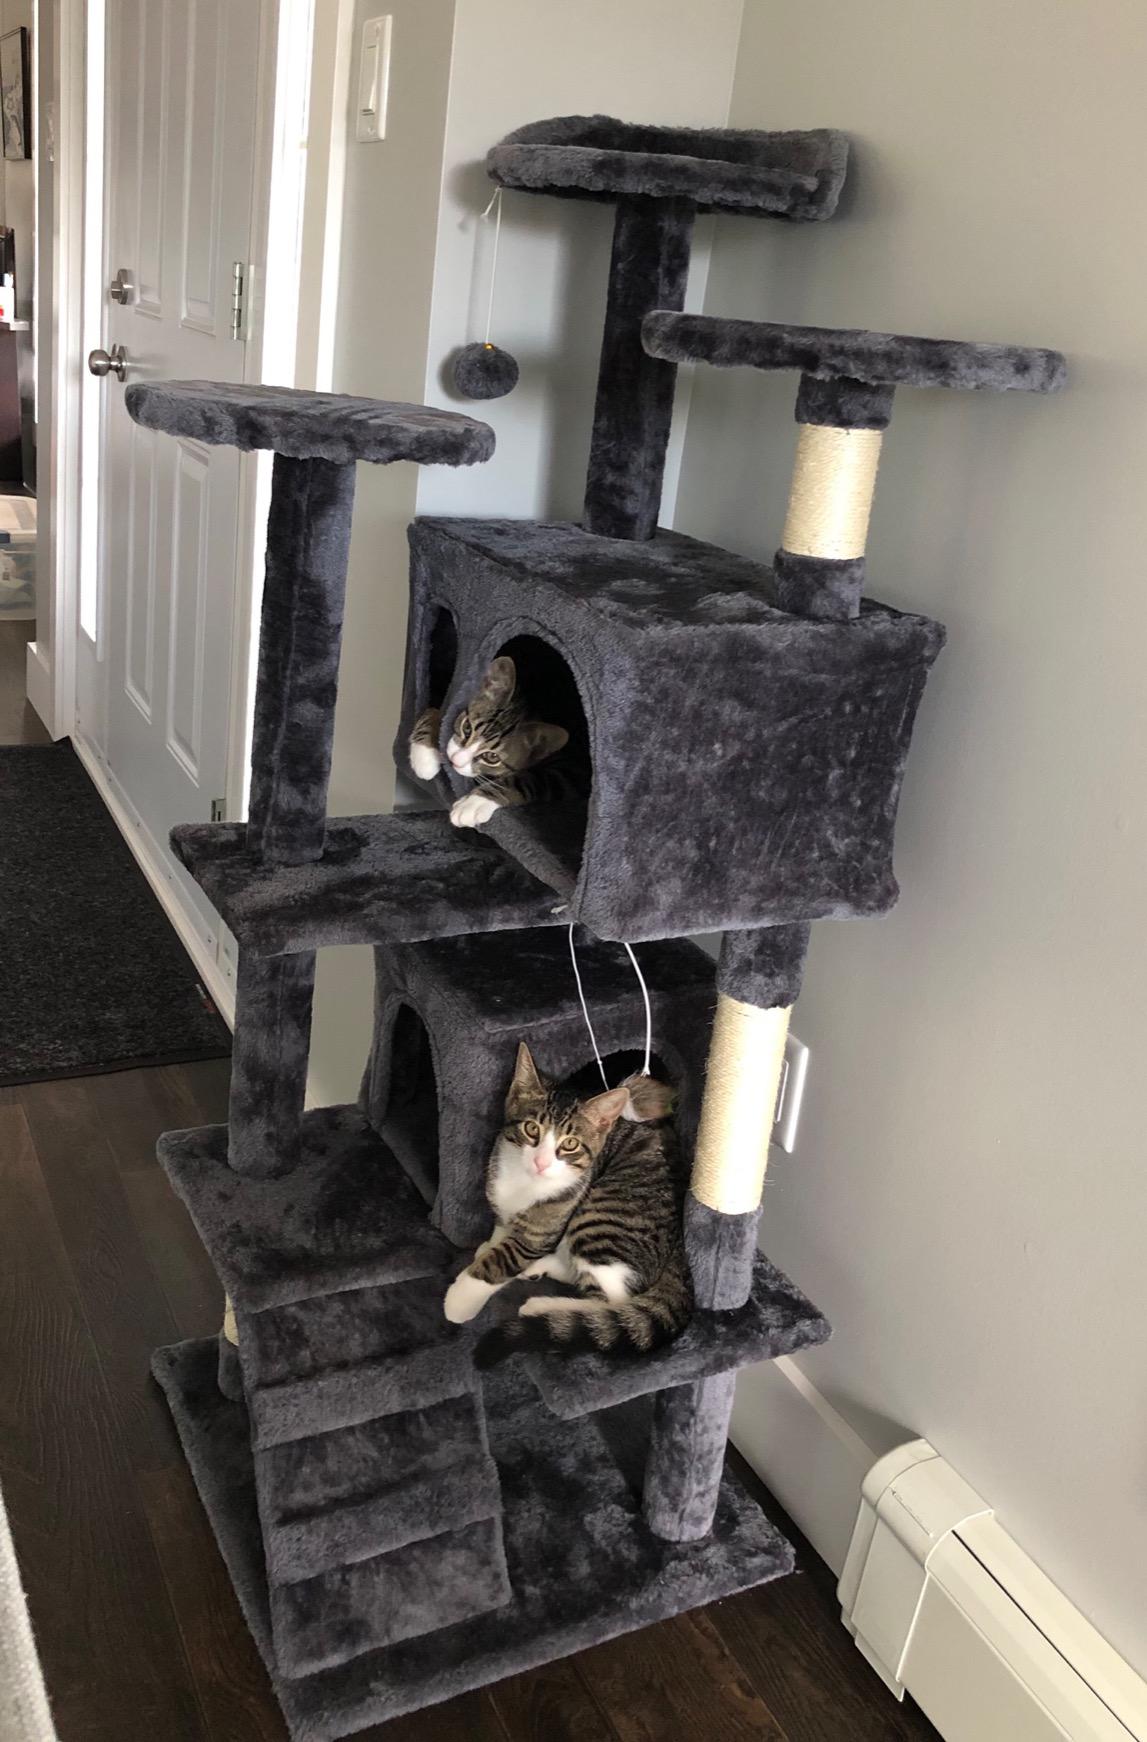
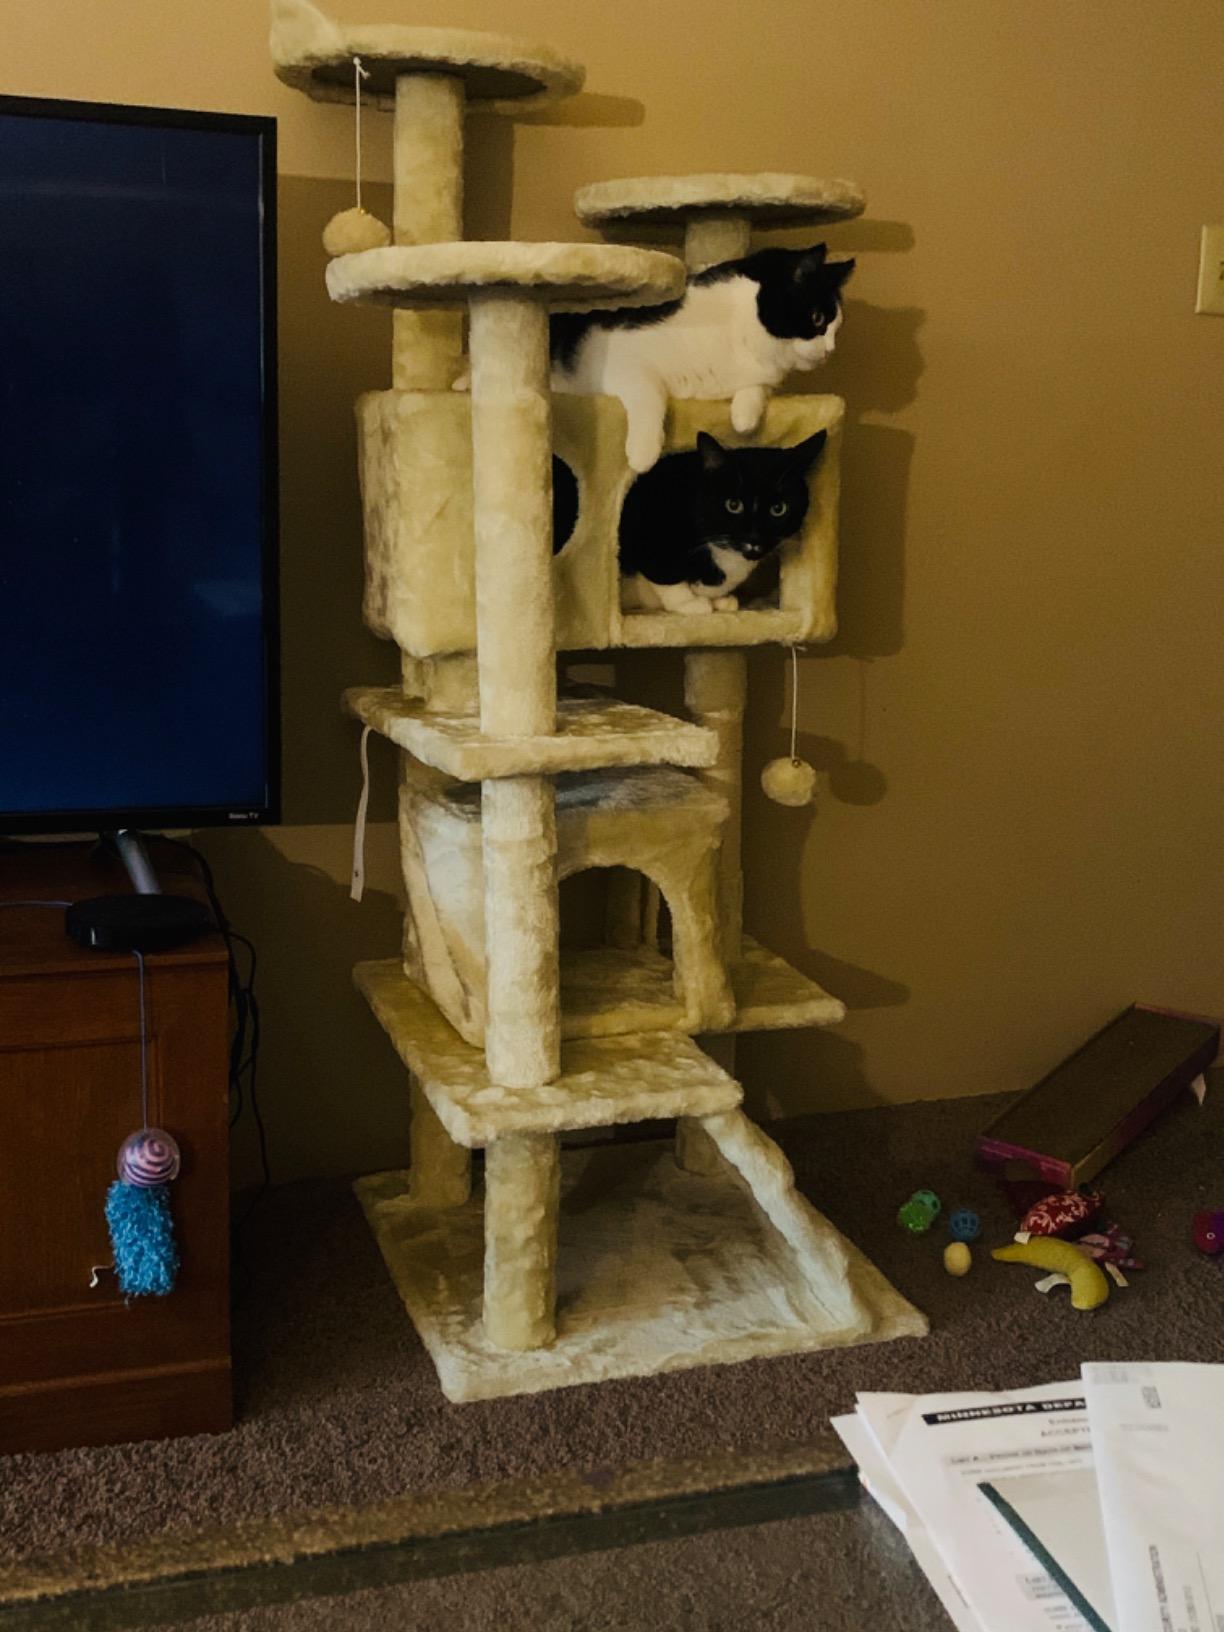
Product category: items_cat tree
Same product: no